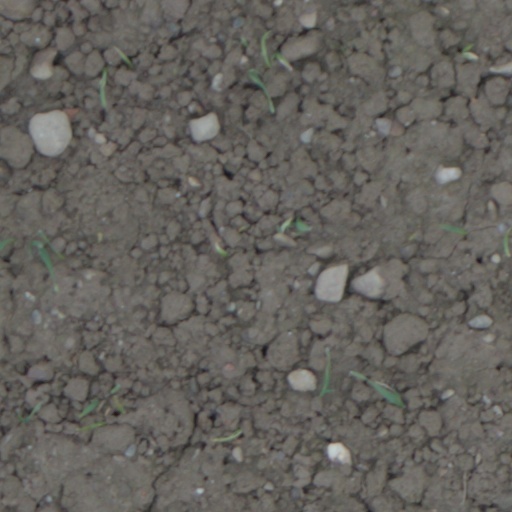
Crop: wheat